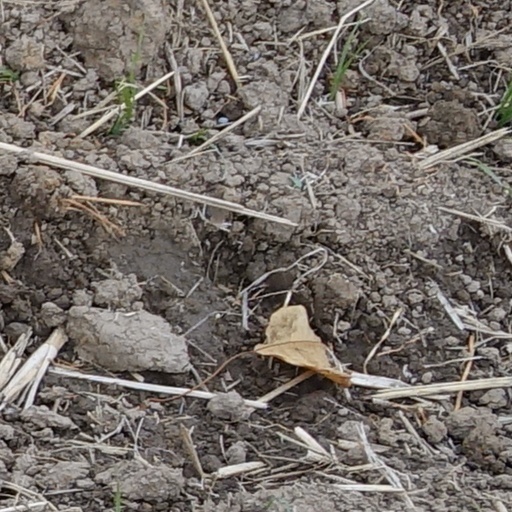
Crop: wheat